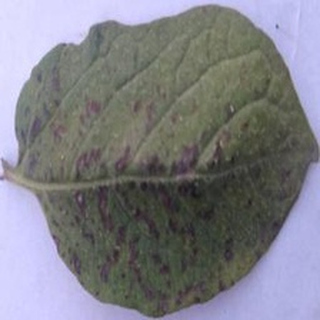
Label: potato_early_blight